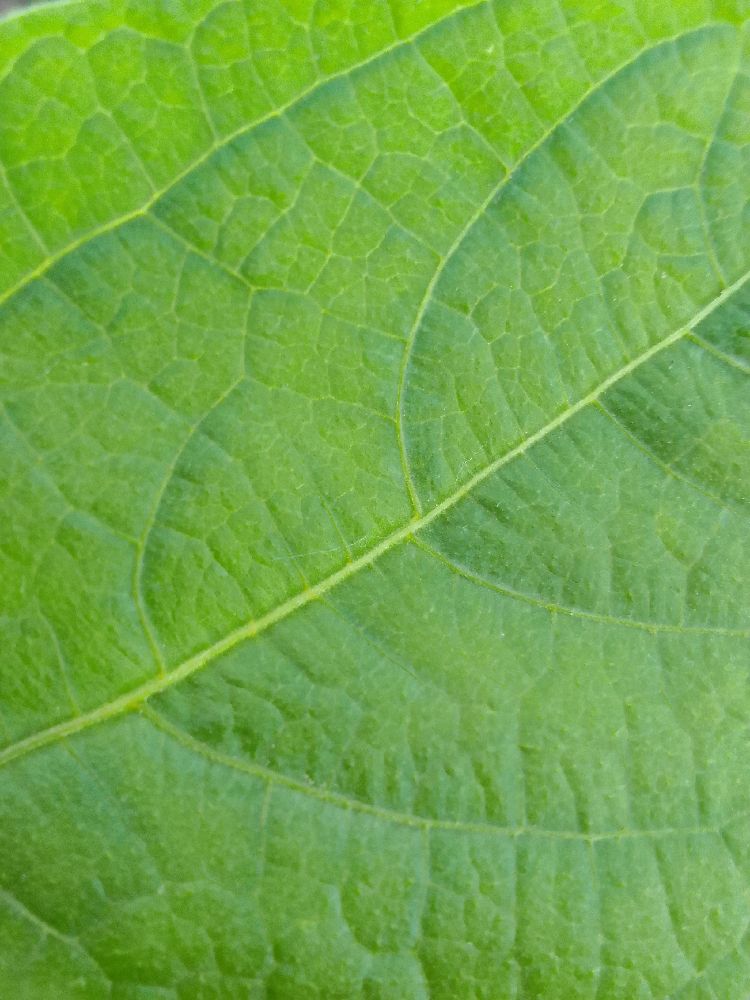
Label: healthy